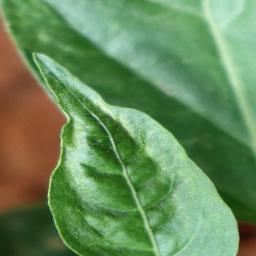
Label: mites_and_trips